Early modern warfare

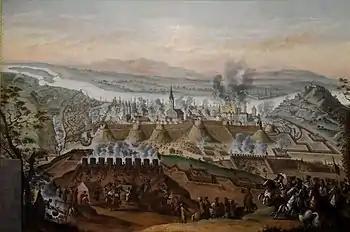
The Siege of Buda in 1686

Soon after the Ottoman Empire, two other Muslim gunpowder empires appeared: the Safavid Empire in Iran and the Mughal Empire in India. They both began in the early 16th century but later collapsed in the 18th century.